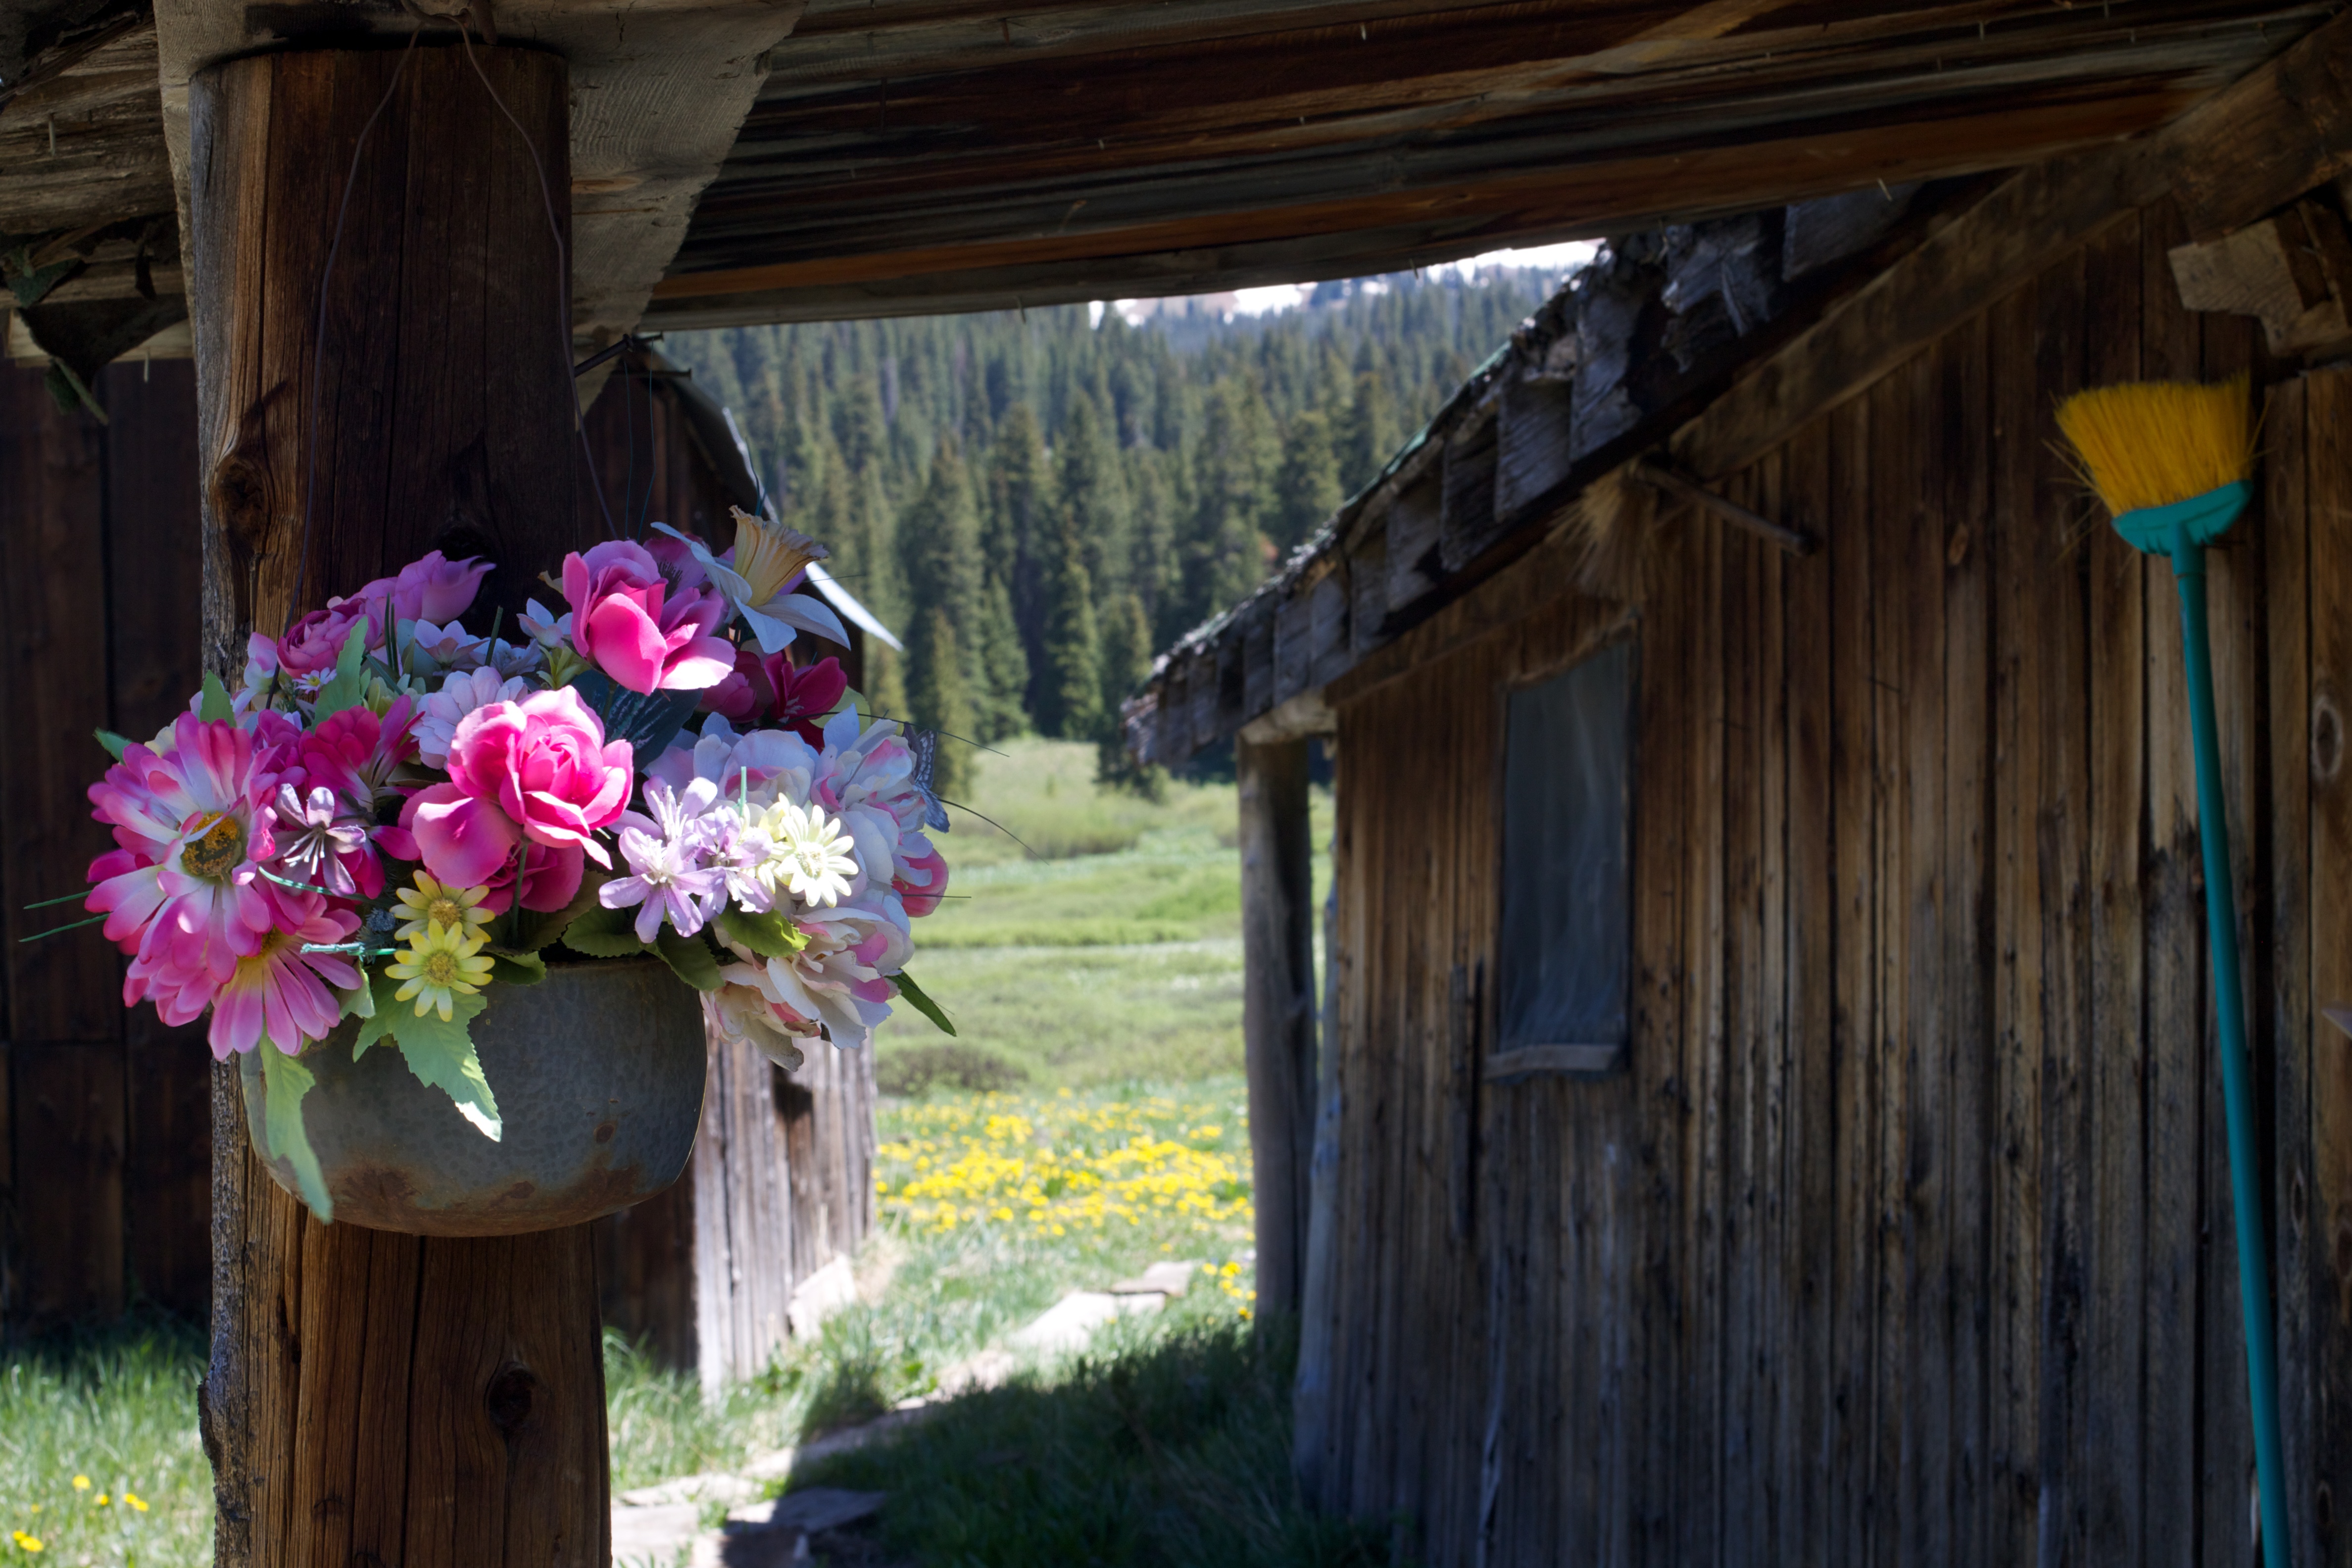
wood, flower, barn, blue, odyssey, outdoor structure